History of the Democratic Party (United States)

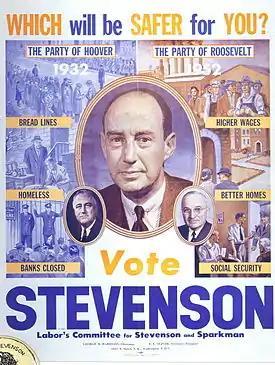
Adlai Stevenson warns against a return of the Republican policies of Herbert Hoover, 1952 campaign poster

The stock market crash of 1929 and the ensuing Great Depression set the stage for a more progressive government and Franklin D. Roosevelt won a landslide victory in the election of 1932, campaigning on a platform of "Relief, Recovery, and Reform", that is relief of unemployment and rural distress, recovery of the economy back to normal and long-term structural reforms to prevent a repetition of the Depression. This came to be termed "The New Deal" after a phrase in Roosevelt's acceptance speech.